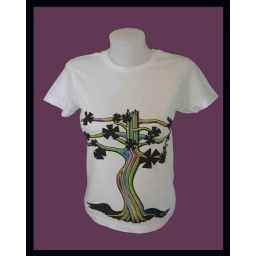
peace tree shirt in white